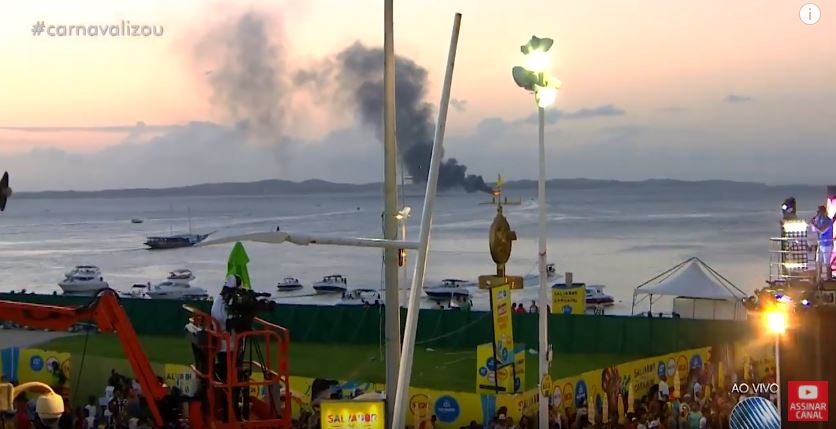
Fire: no
Smoke: yes